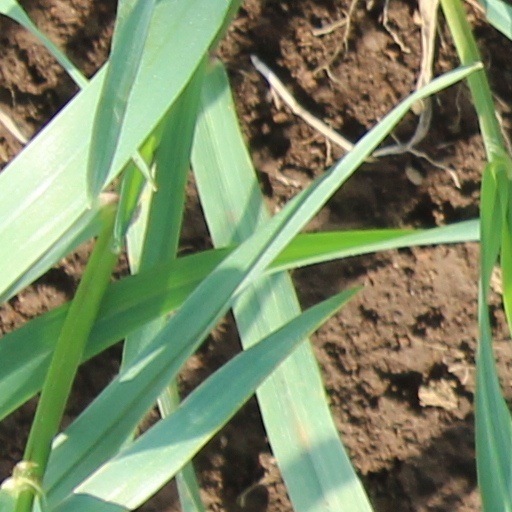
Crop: wheat